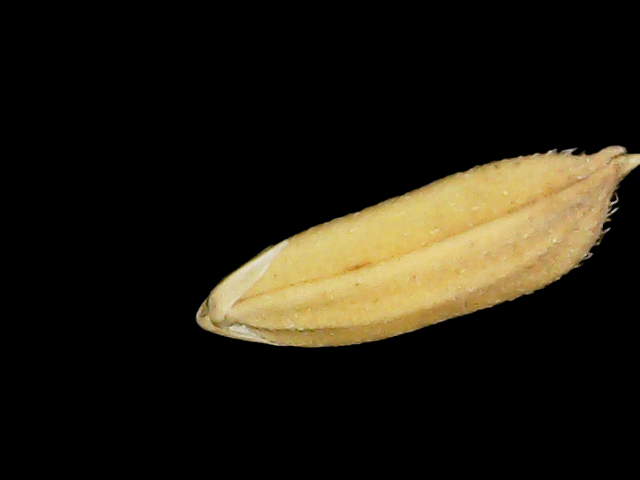
Rice variety: Binadhan24